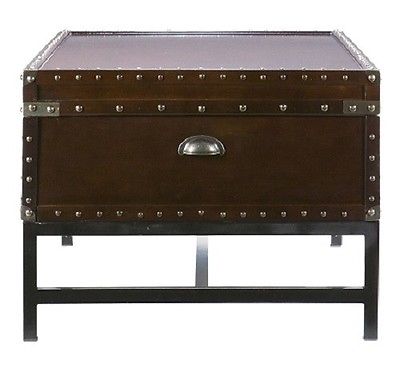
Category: table